Rongwo Monastery

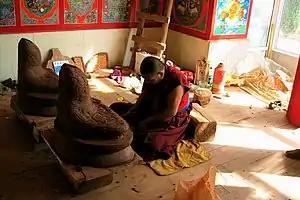
New statues being created - thangka paintings can be seen in the background

Rongwo Monastery was initially established as a three monastery site in 1341 in by Rongwo Samten Rinpoche. Samten’s younger brother was the architect and designer of the monasteries. The first monastery built was the Temple of 3 Buddhas and then the Golden Temple and other temples. Shartsang Kaldan Gyatso (1607-1677) is recognized as the 1st re-incarnation of Rongwo Samten Rinpoche and was the founder of the current monastery on the temples' sites. The 8th re-incarnation of Shartsang Rinpoche was recognized and installed in October 1991. Yarba Chogyi built the prayer hall, the Victory Stupa and the stupas at the 4 corners of the monastery, had the sayings of Buddha written in gold, and commissioned the statues of Je Tsongkhapa. Shartsang Kaldan Gyatso established the first monastic college, Tsennyi Tratsang, in which Buddhist dialectics, vinaya, Madhyamika philosophy, Prajnaparamita, and Abhidharma are still currently taught, in 1630. Following multiple subsequent re-incarnations, the 7th incarnation of Shartsang Rinpoche, Lobsang Trinley Longtok Gyatso, increased the number of colleges to the present: the Tsennyi Tratsang, the Gyamat Tratsang (tantric College, where tantric scriptures and practices are taught) and the Duikor Tratsang, a monastic college of the wheel of time that is also known as the College of Kalachakra, the 10 syllable mantra. This information was provided at the monastery in June 2006 and is translated from their official documents.